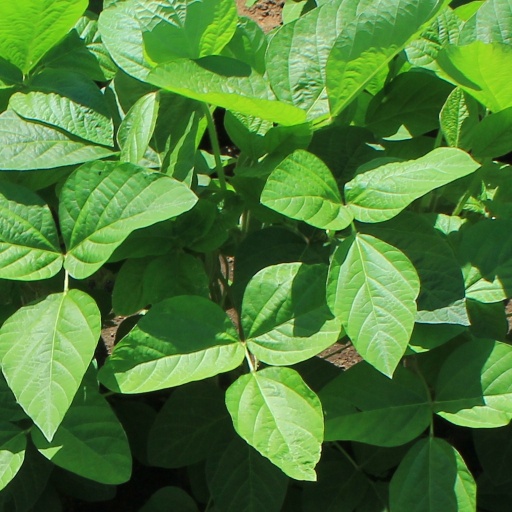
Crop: soybean